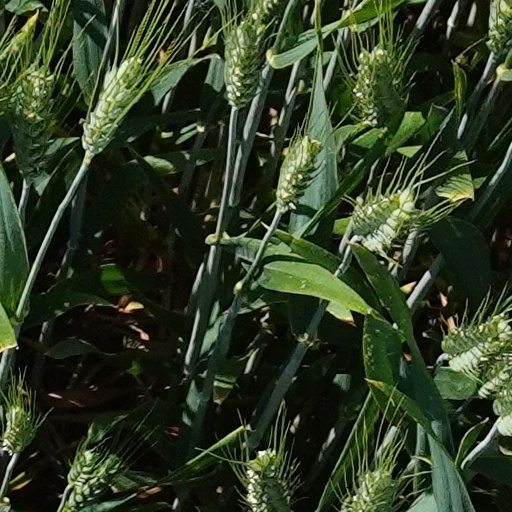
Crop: wheat